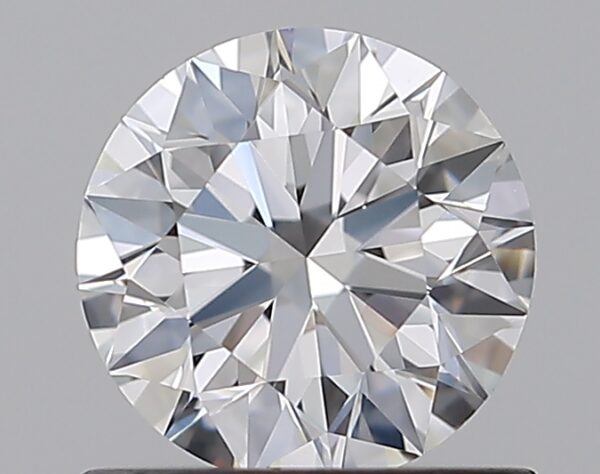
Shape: round
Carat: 0.8
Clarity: VS1
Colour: D
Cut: EX
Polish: EX
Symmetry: EX
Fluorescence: N
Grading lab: GIA
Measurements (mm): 5.92 x 5.96 x 3.68